Thomas Charles Sorby

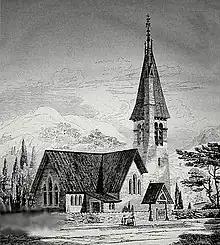
Anglican church, Huron, 1859

This is a Grade II listed building. The former County Court House, King Street, Gravesend, Kent, was designed by Corby in 1869, as surveyor to the Crown for County Courts. It is a stone building, built to include Dennett's fire-proof system. As of 2022 it was temporarily inhabited by a community centre called The Gr@nd. English Heritage describes it as follows: